Pachhunga University College

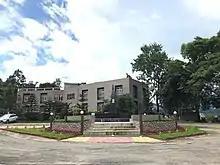
Administrative Building.

PUC campus is situated at the eastern side of Aizawl, and covers 138 acres of land. As the only verdant forest reserve within the capital city of Mizoram, Chief Minister Lal Thanhawla once remarked it as the "lung of the city." There are five academic buildings, one central library, seven staff quarters, health clinic, counseling centre, NSS/Students' Union Office, power generator room, ring well, basketball court, volleyball court, and seismological observatory. In addition to classrooms and departmental rooms, Academic Block 1 consists of Student's Recreation Centre and Internet Resource Centre. Academic Block 2 consists of a workshop/maintenance cell. The basement of Academic Block 3 is Language Lab. Science Building consists of IGNOU Centre 1923. Seminar Hall lies adjacent to Science Building and Life Science Building, and the basement is a cafeteria. Research and Instrumentation Centre, Zoological Museum, and Advanced Biotech Hub are at located within Life Science Building.